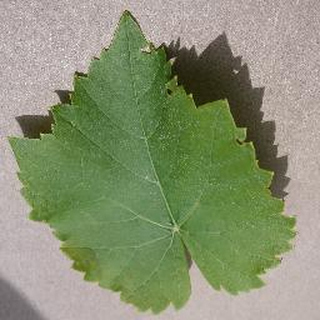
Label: healthy_grape